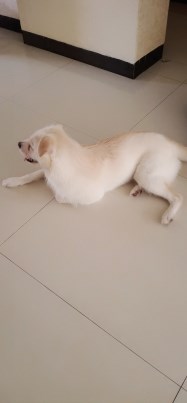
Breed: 3580-n000122-Labrador_retriever